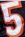
Number: 5